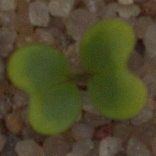
Label: charlock